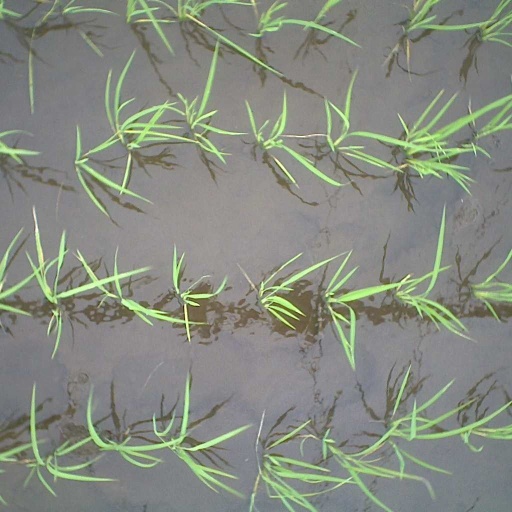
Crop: rice